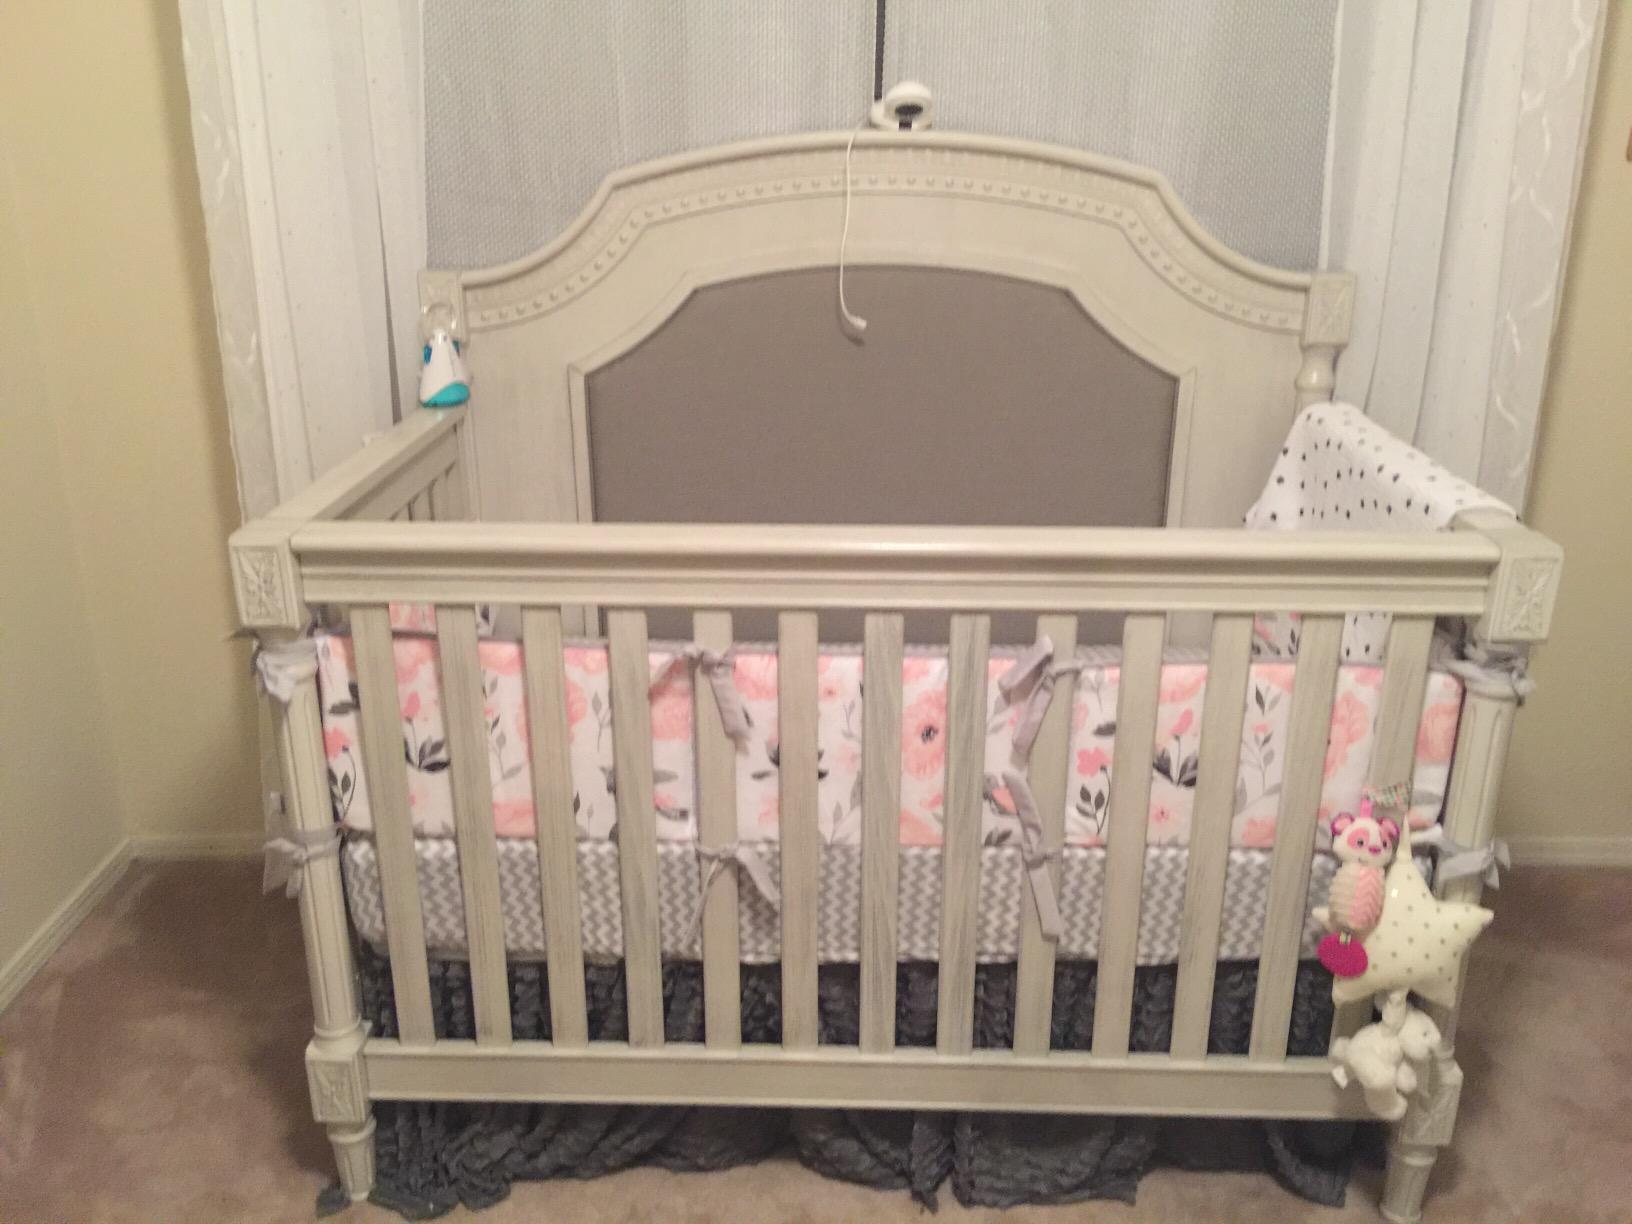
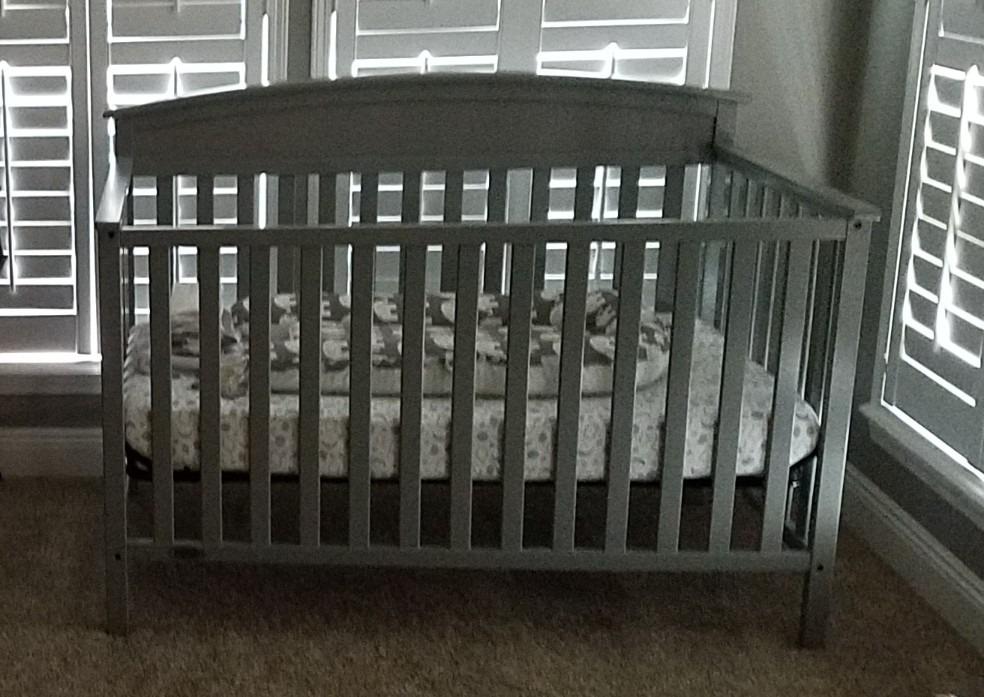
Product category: products_crib
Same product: no